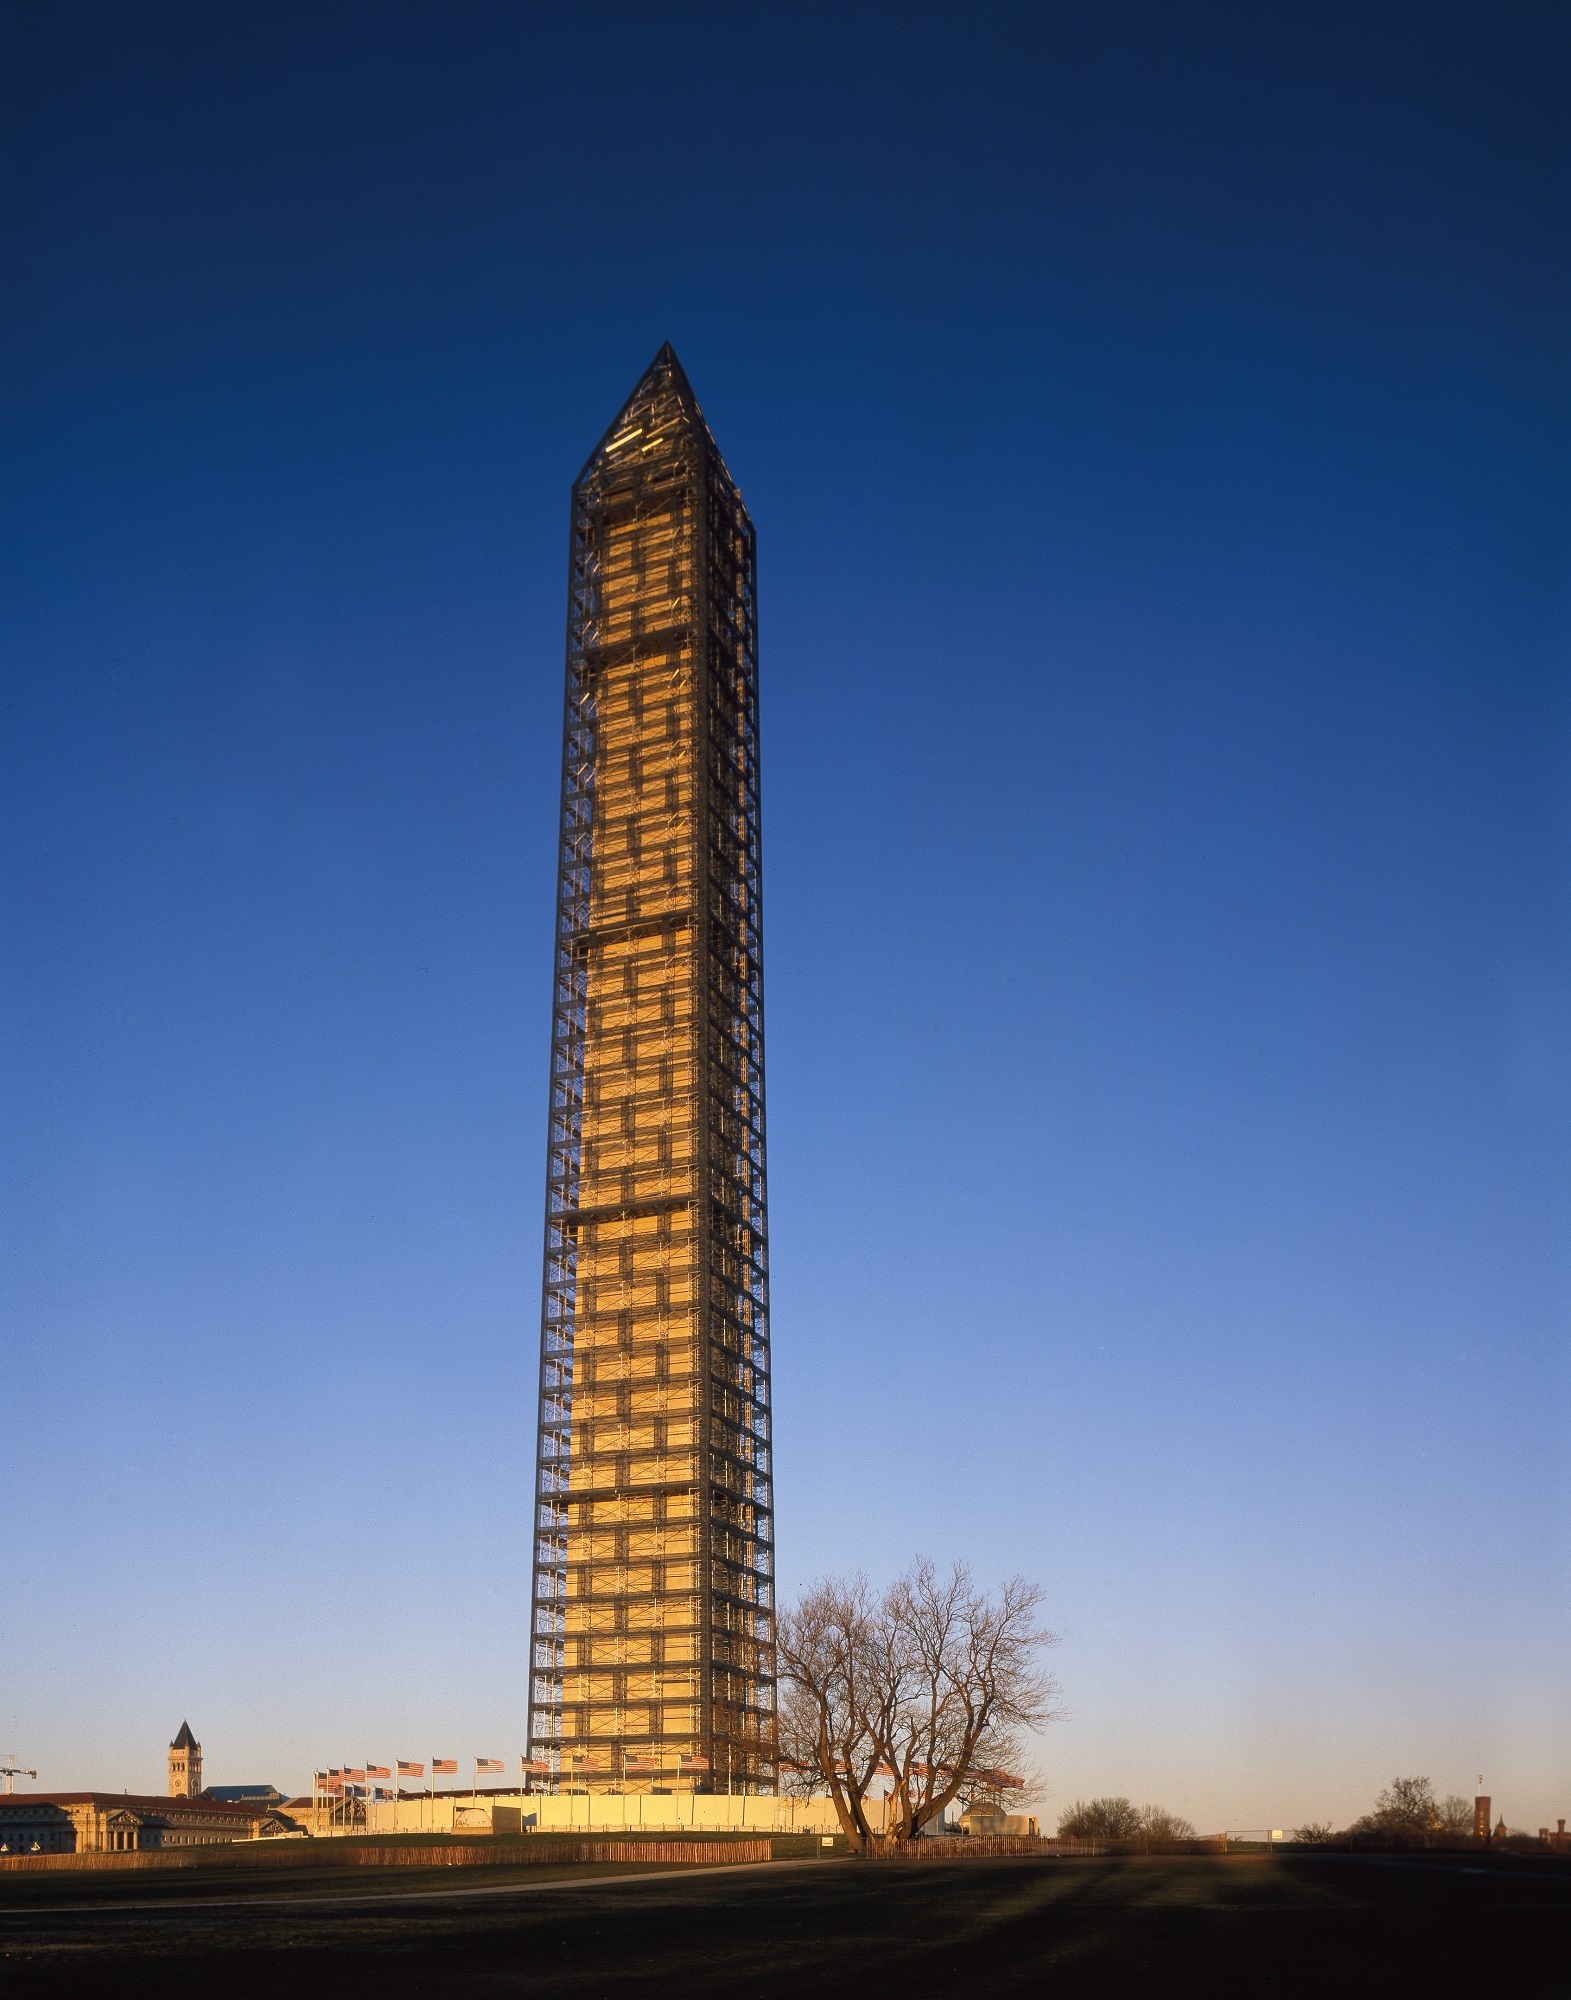
horizon, sky, skyscraper, monument, dusk, tower, symbol, usa, landmark, tourism, tower block, washington, dc, washington monument, president, memorial, tourists, spire, steeple, scaffolding, historical, maintenance